Julian Chela-Flores

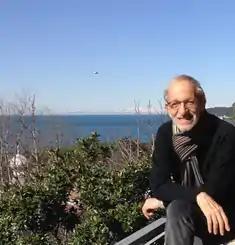
Julian Chela-Flores at ICTP

Julian Chela-Flores (born 13 June 1942) is a Venezuelan astrobiologist and physicist. He is known for his contributions to the field of planetary habitability.